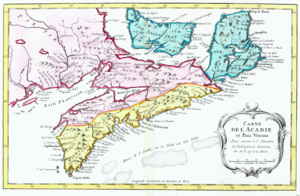
Carte N° 37
L'Île-Royale était l'une des colonies de la vice-royauté de la Nouvelle-France. Elle administrait l'île Royale, l'île Saint-Jean et l'archipel des îles de la Madeleine.